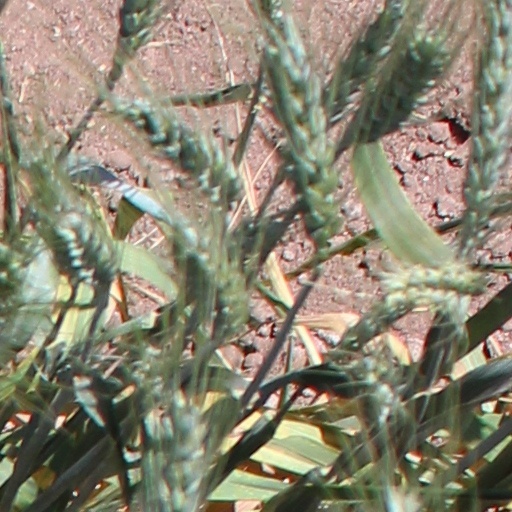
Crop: wheat